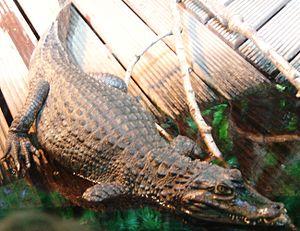
Les Caïmans constituent une sous-famille de crocodiliens de la famille des Alligatoridés. Proches des alligators, mais ne présentant pas de septum osseux entre les narines, les caïmans sont tous originaires d'Amérique centrale et d'Amérique du Sud. Ce terme est probablement d'origine caribe.
Caiman est le nom latin du genre caïman, appartenant à l'ordre des crocodiliens et à la famille des Alligatoridae.
Fulbert Youlou fut le premier président de la République congolaise de 1959 à 1963.